Ana María Canseco

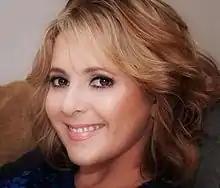

Rocío Ana Maria Canseco (born September 5, 1967) is a Mexican television personality living in the United States. Canseco is the co-host of the Univision morning talk show, "Despierta América". She also served as a guest host on the network's afternoon talk show "El Gordo y La Flaca". As of 2010, Canseco appeared on "Despierta América" for 13 years, until October 21, 2010, when it was announced that she will no longer be a part of the television show.